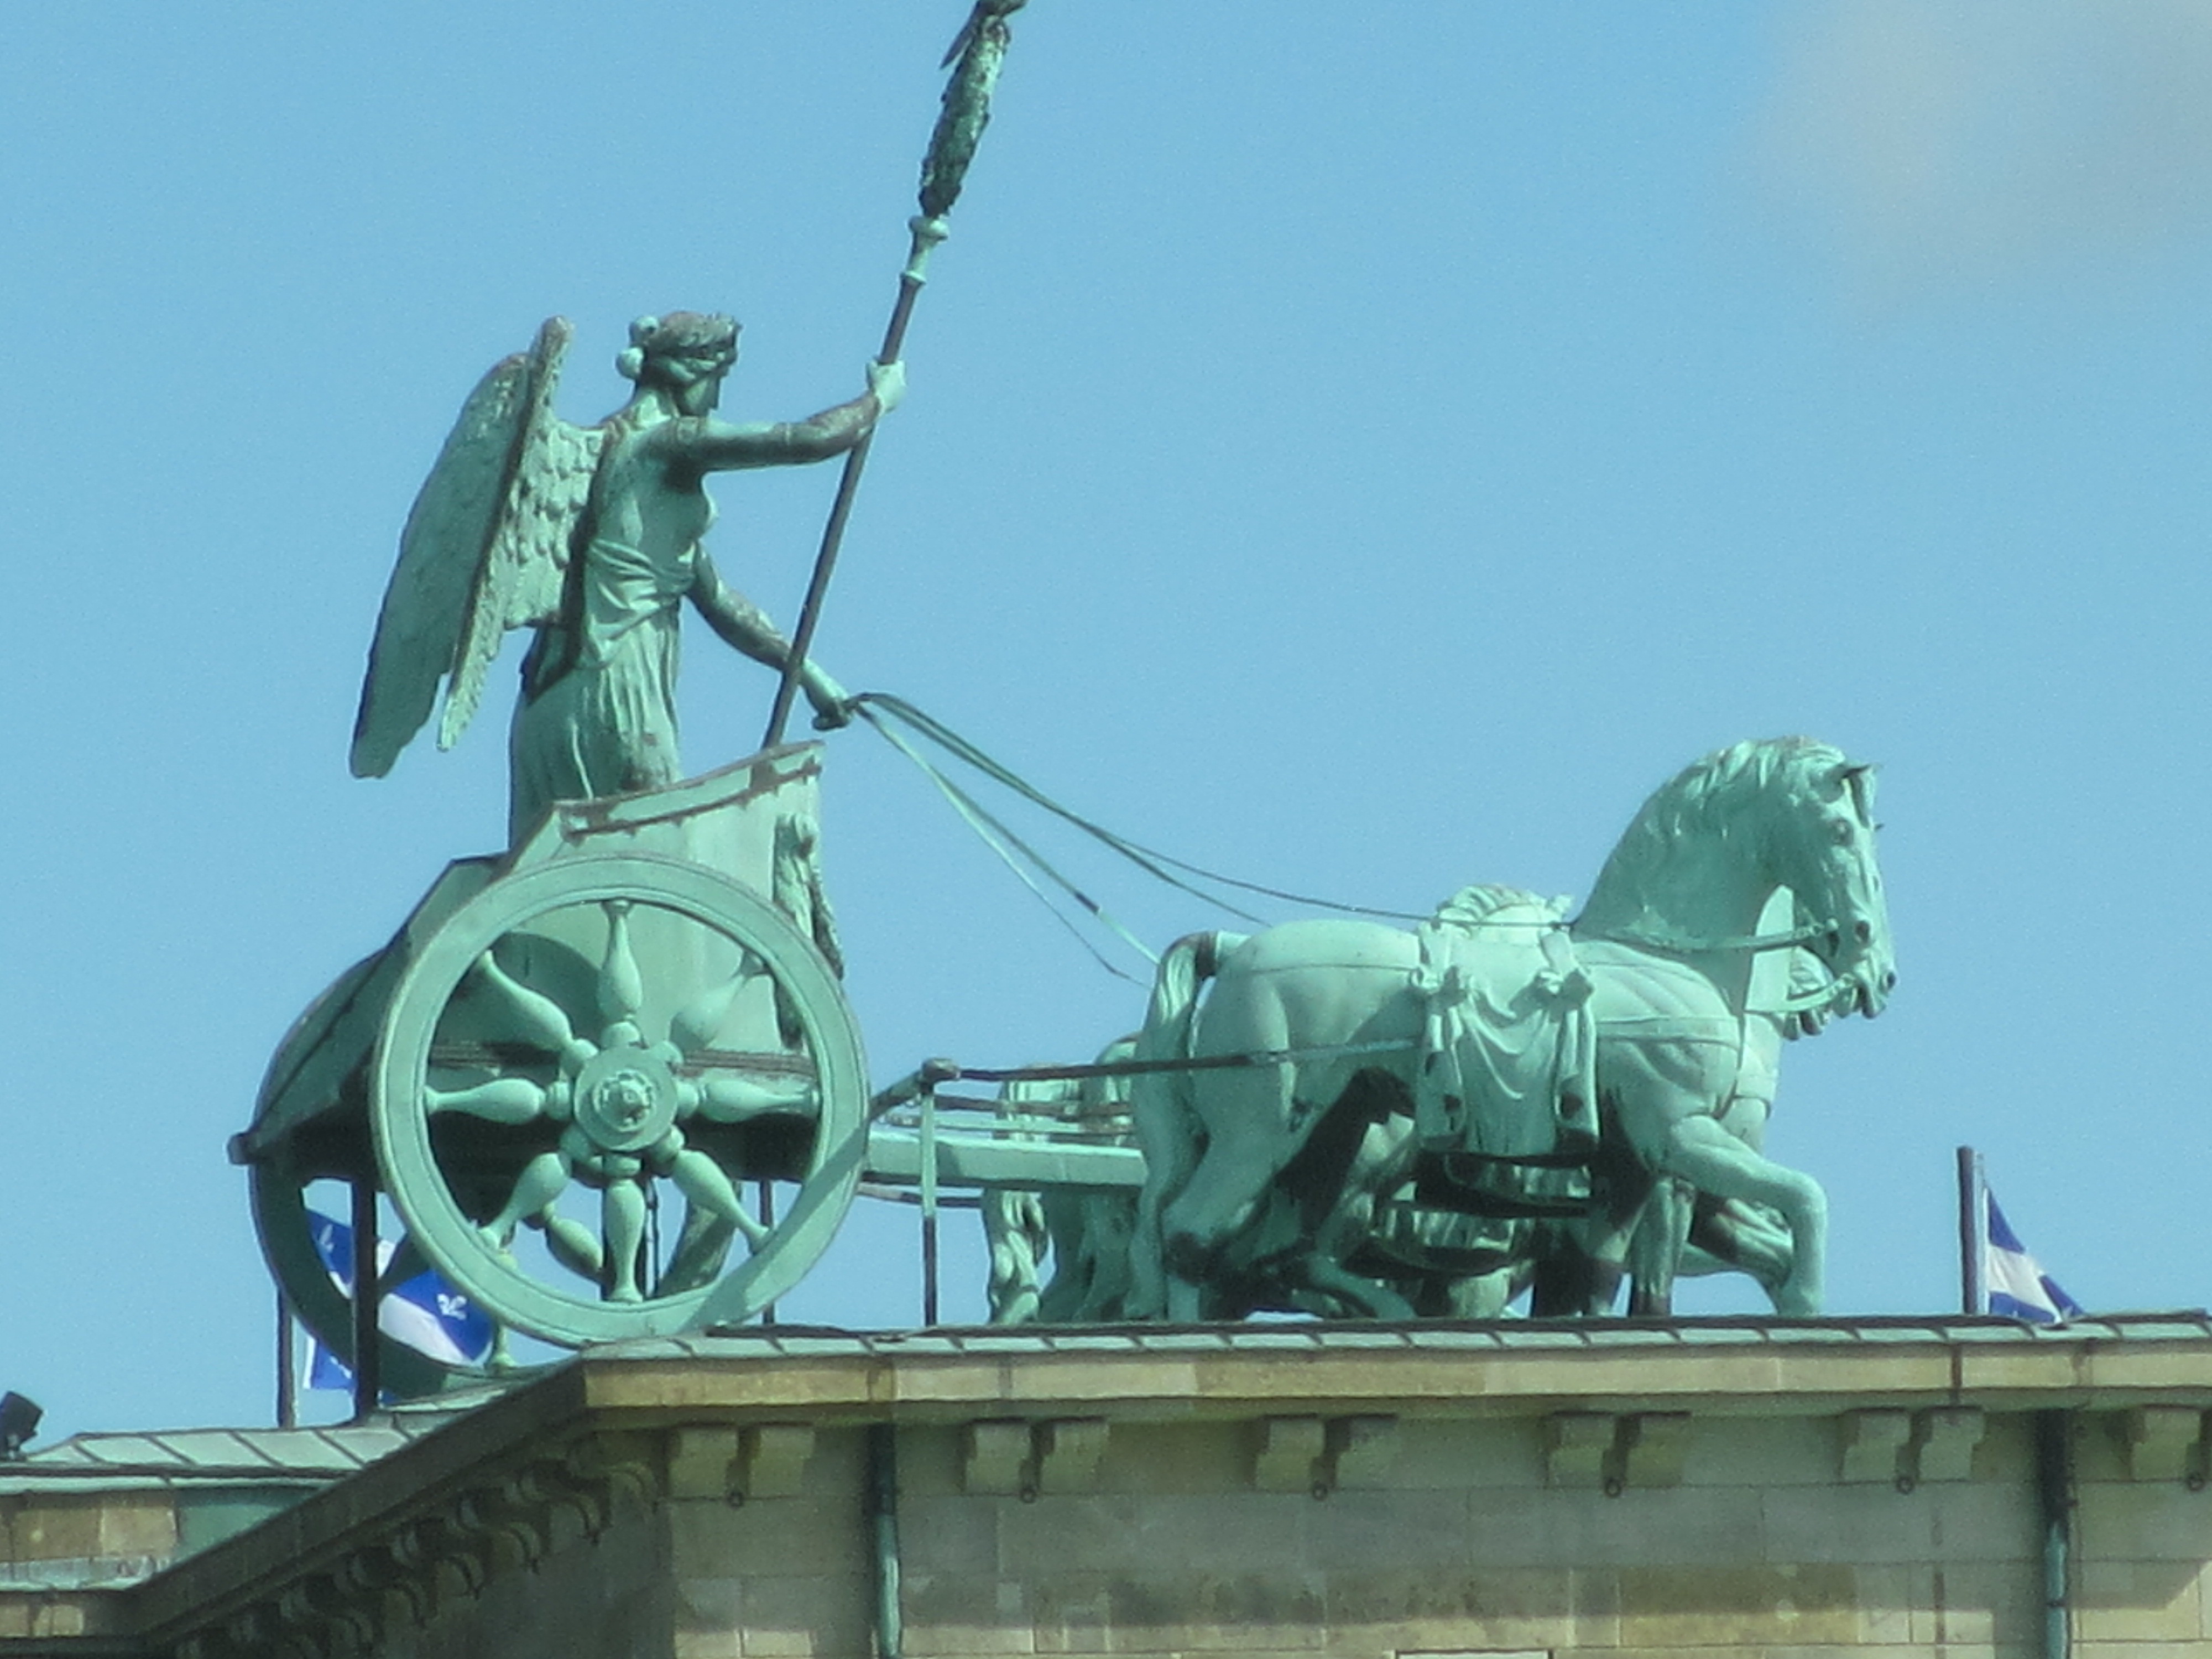
monument, statue, vehicle, sculpture, germany, berlin, german, screenshot, brandenburg gate, brandenburger tor